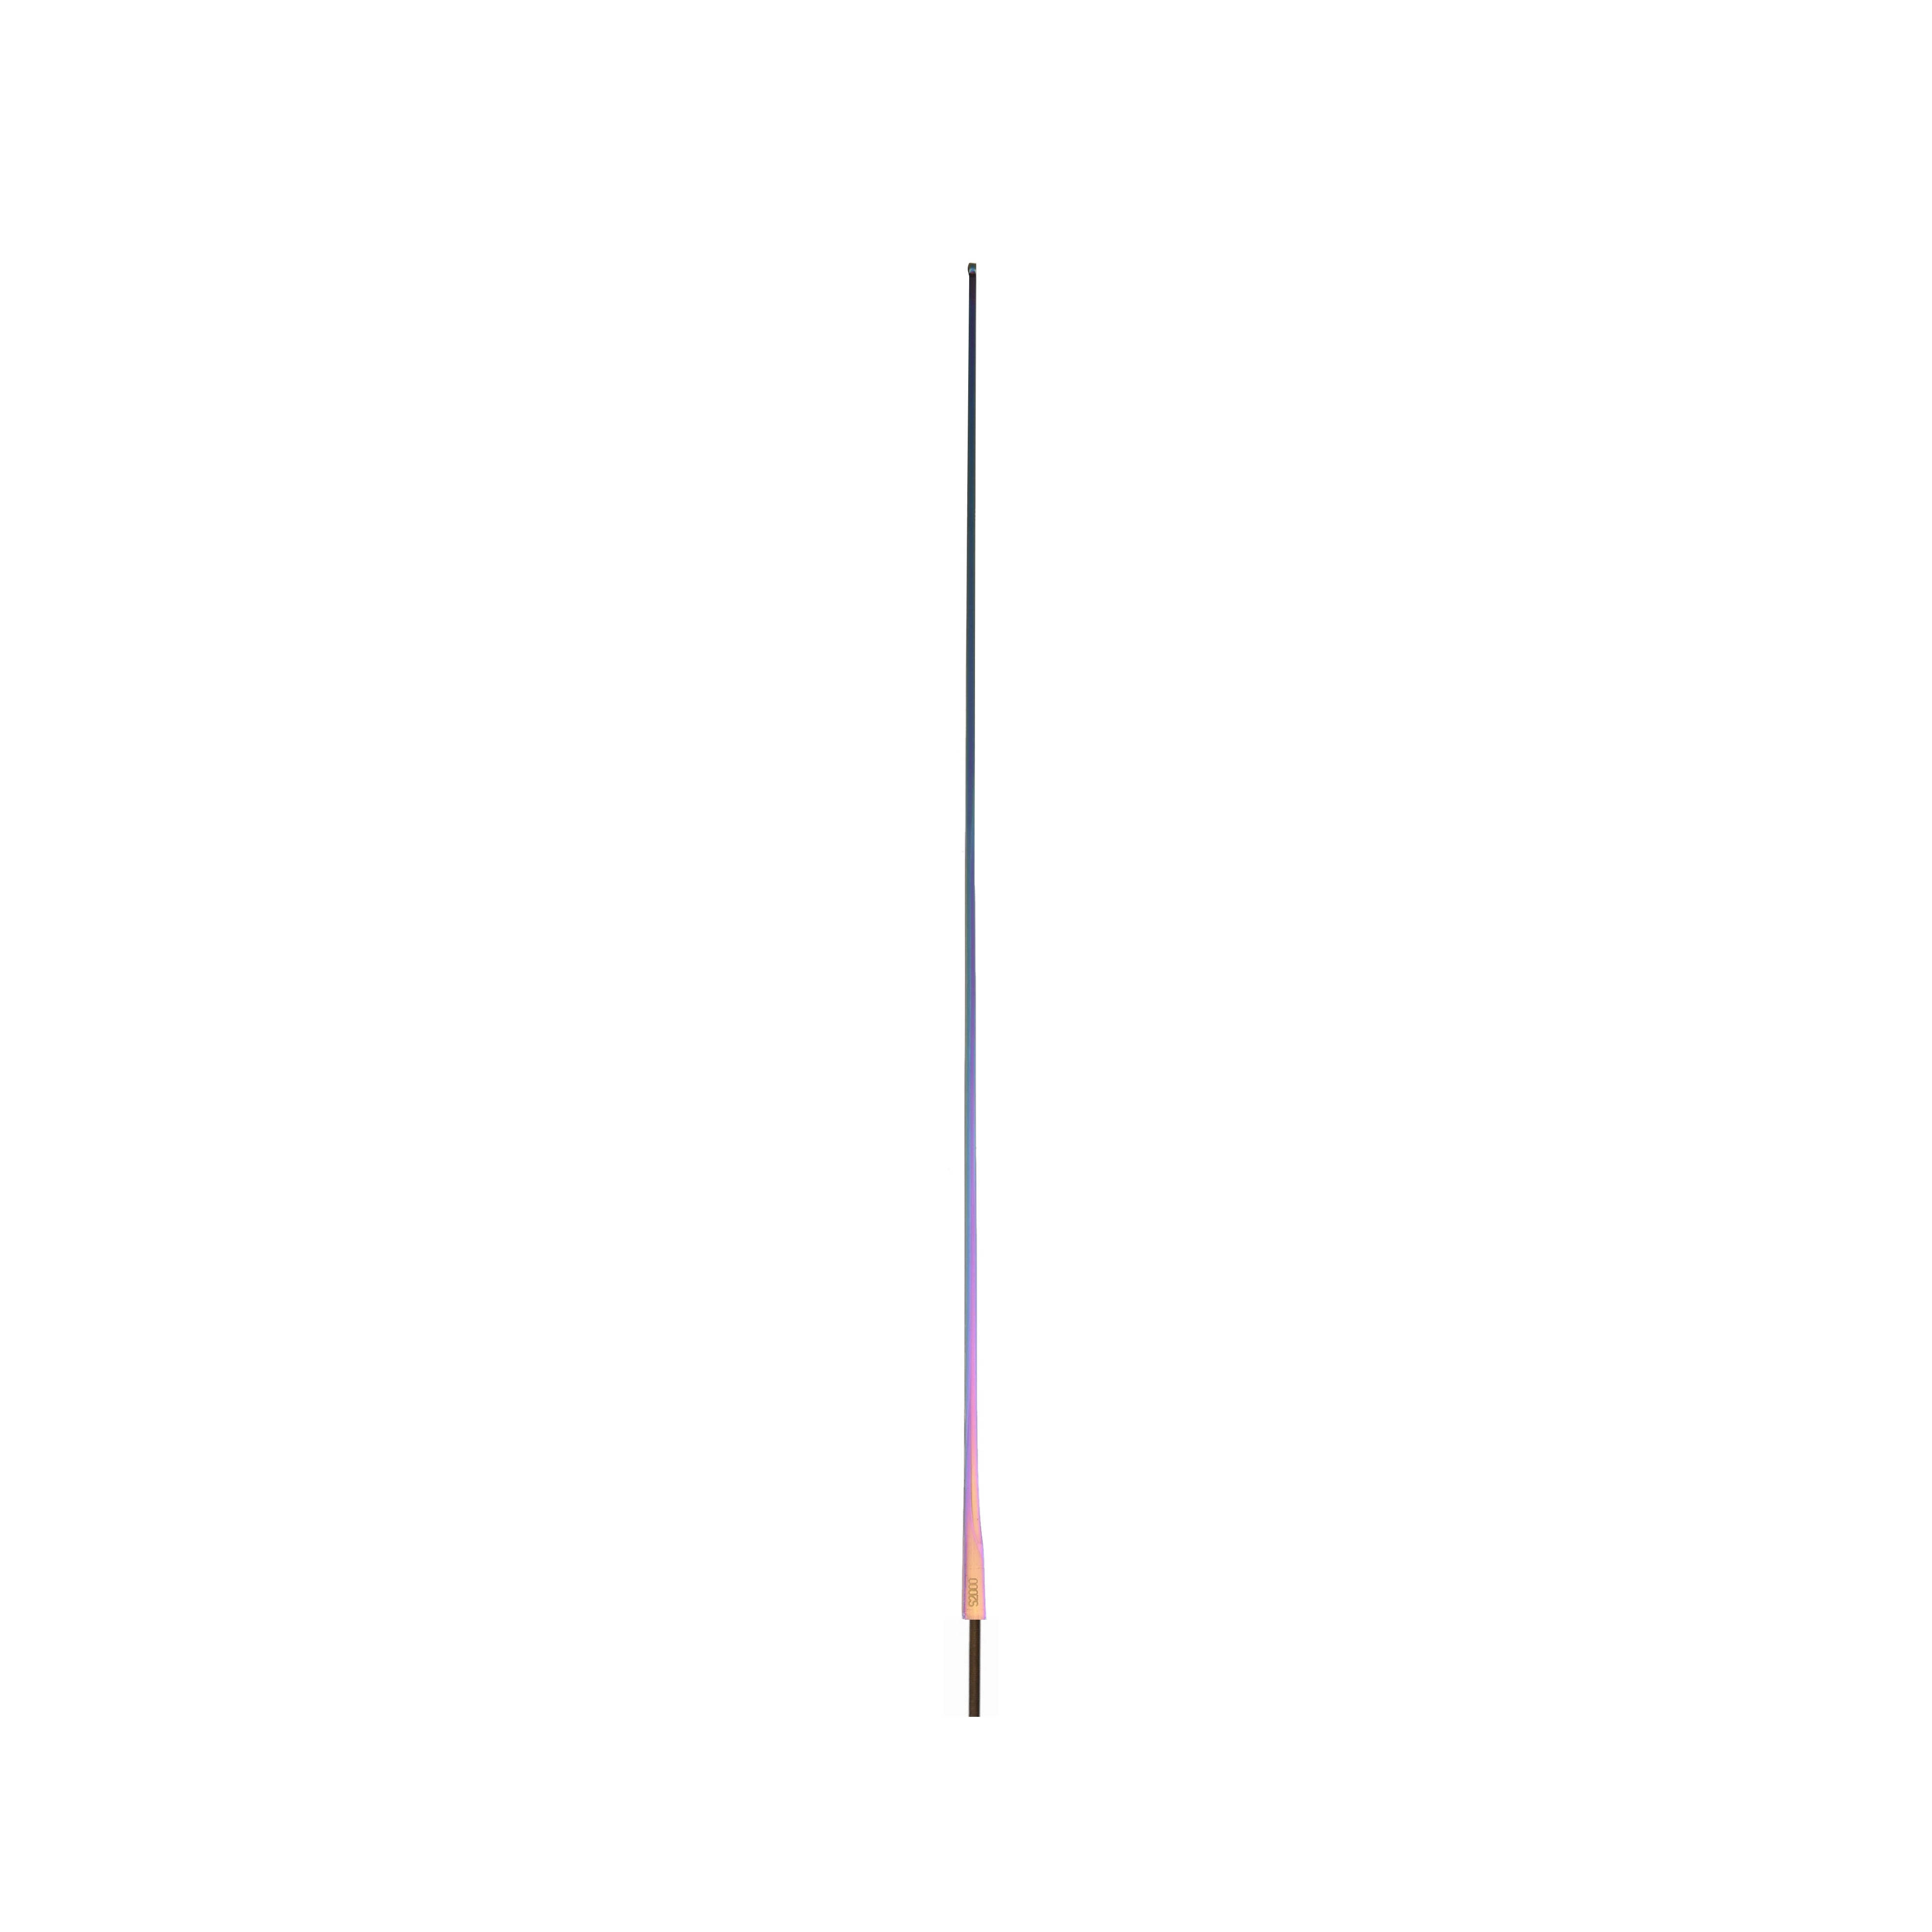
ES Rainbow S2000 Sabre Blade
Coloured S2000 Sabre Blade
Brand: Excalibur Sports
Category: Sporting Goods > Athletics > Fencing > Fencing Weapons > Fencing Sabres